Chevrolet Corvette C6.R

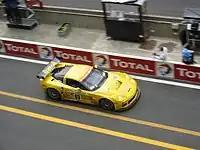
A C6.R driving down the pit lane during the 2005 24 Hours of Le Mans.

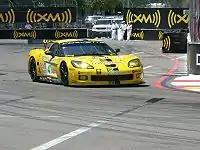
The C6.R in 2008, now running E85 ethanol fuel.

Following the retirement of the C5-R at the end of 2004, the factory Corvette Racing squad started 2005 with two brand new C6.Rs. Unlike the previous car, which ran only select events until it could be proven quick and reliable, the C6.Rs would compete in the full American Le Mans Series season in their first year. The season did not begin as Corvette Racing had planned however, as the equally new Prodrive Aston Martin DBR9 managed to win the initial event at Sebring, earning Corvette Racing their first loss since the end of 2003. Prodrive returned to Europe after Sebring, and Corvette Racing was able to earn wins in each of the succeeding races that season. Even when Prodrive returned for the final two rounds, the improved Corvettes continued their streak and won both races. The C6.Rs also ventured to Europe for the 24 Hours of Le Mans, where the team was able to outlast the quicker DBR9s to earn a 1–2 victory in the GT1 class and finish fifth and sixth overall.